Katharine Birbalsingh

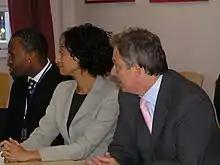
Birbalsingh (centre) with prime minister Tony Blair (right) at Dunraven School in 2005

While at Oxford, Birbalsingh had visited inner-city schools as part of a scheme the university runs to encourage state-school pupils to apply, and after graduation she decided to teach in state schools herself. From 2007 she wrote an anonymous blog, "To Miss With Love", in which—as Miss Snuffy—she described her experiences teaching at an inner-city secondary school. In 2010 she was the assistant head of Dunraven School, Streatham, south London, and that year she joined St Michael and All Angels Academy in Camberwell, also south London, as vice-principal. In 2014, she established Michaela Community School, a free school in Wembley Park, London.